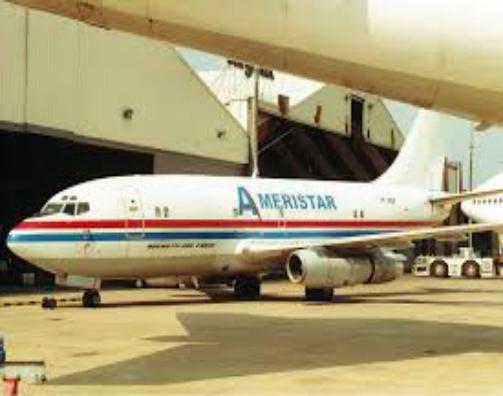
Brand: Ameristar Air Cargo
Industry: Transportation